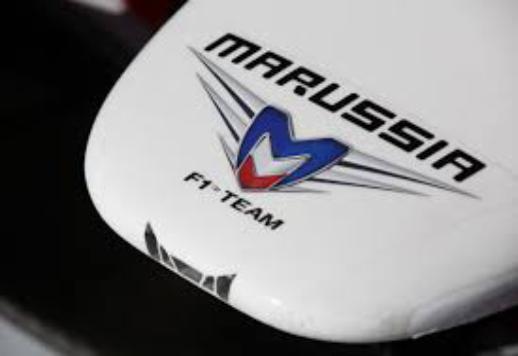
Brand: Marussia
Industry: Transportation